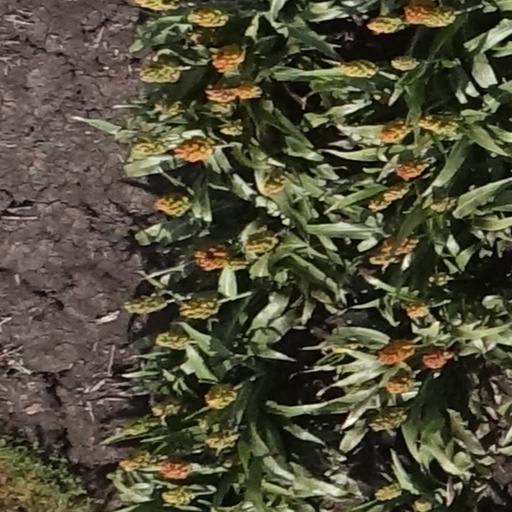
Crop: sorghum